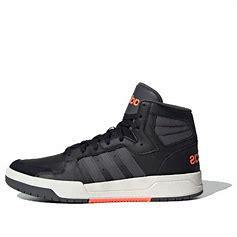
Brand: adidas
Model: NEO Entrap Mid Skate